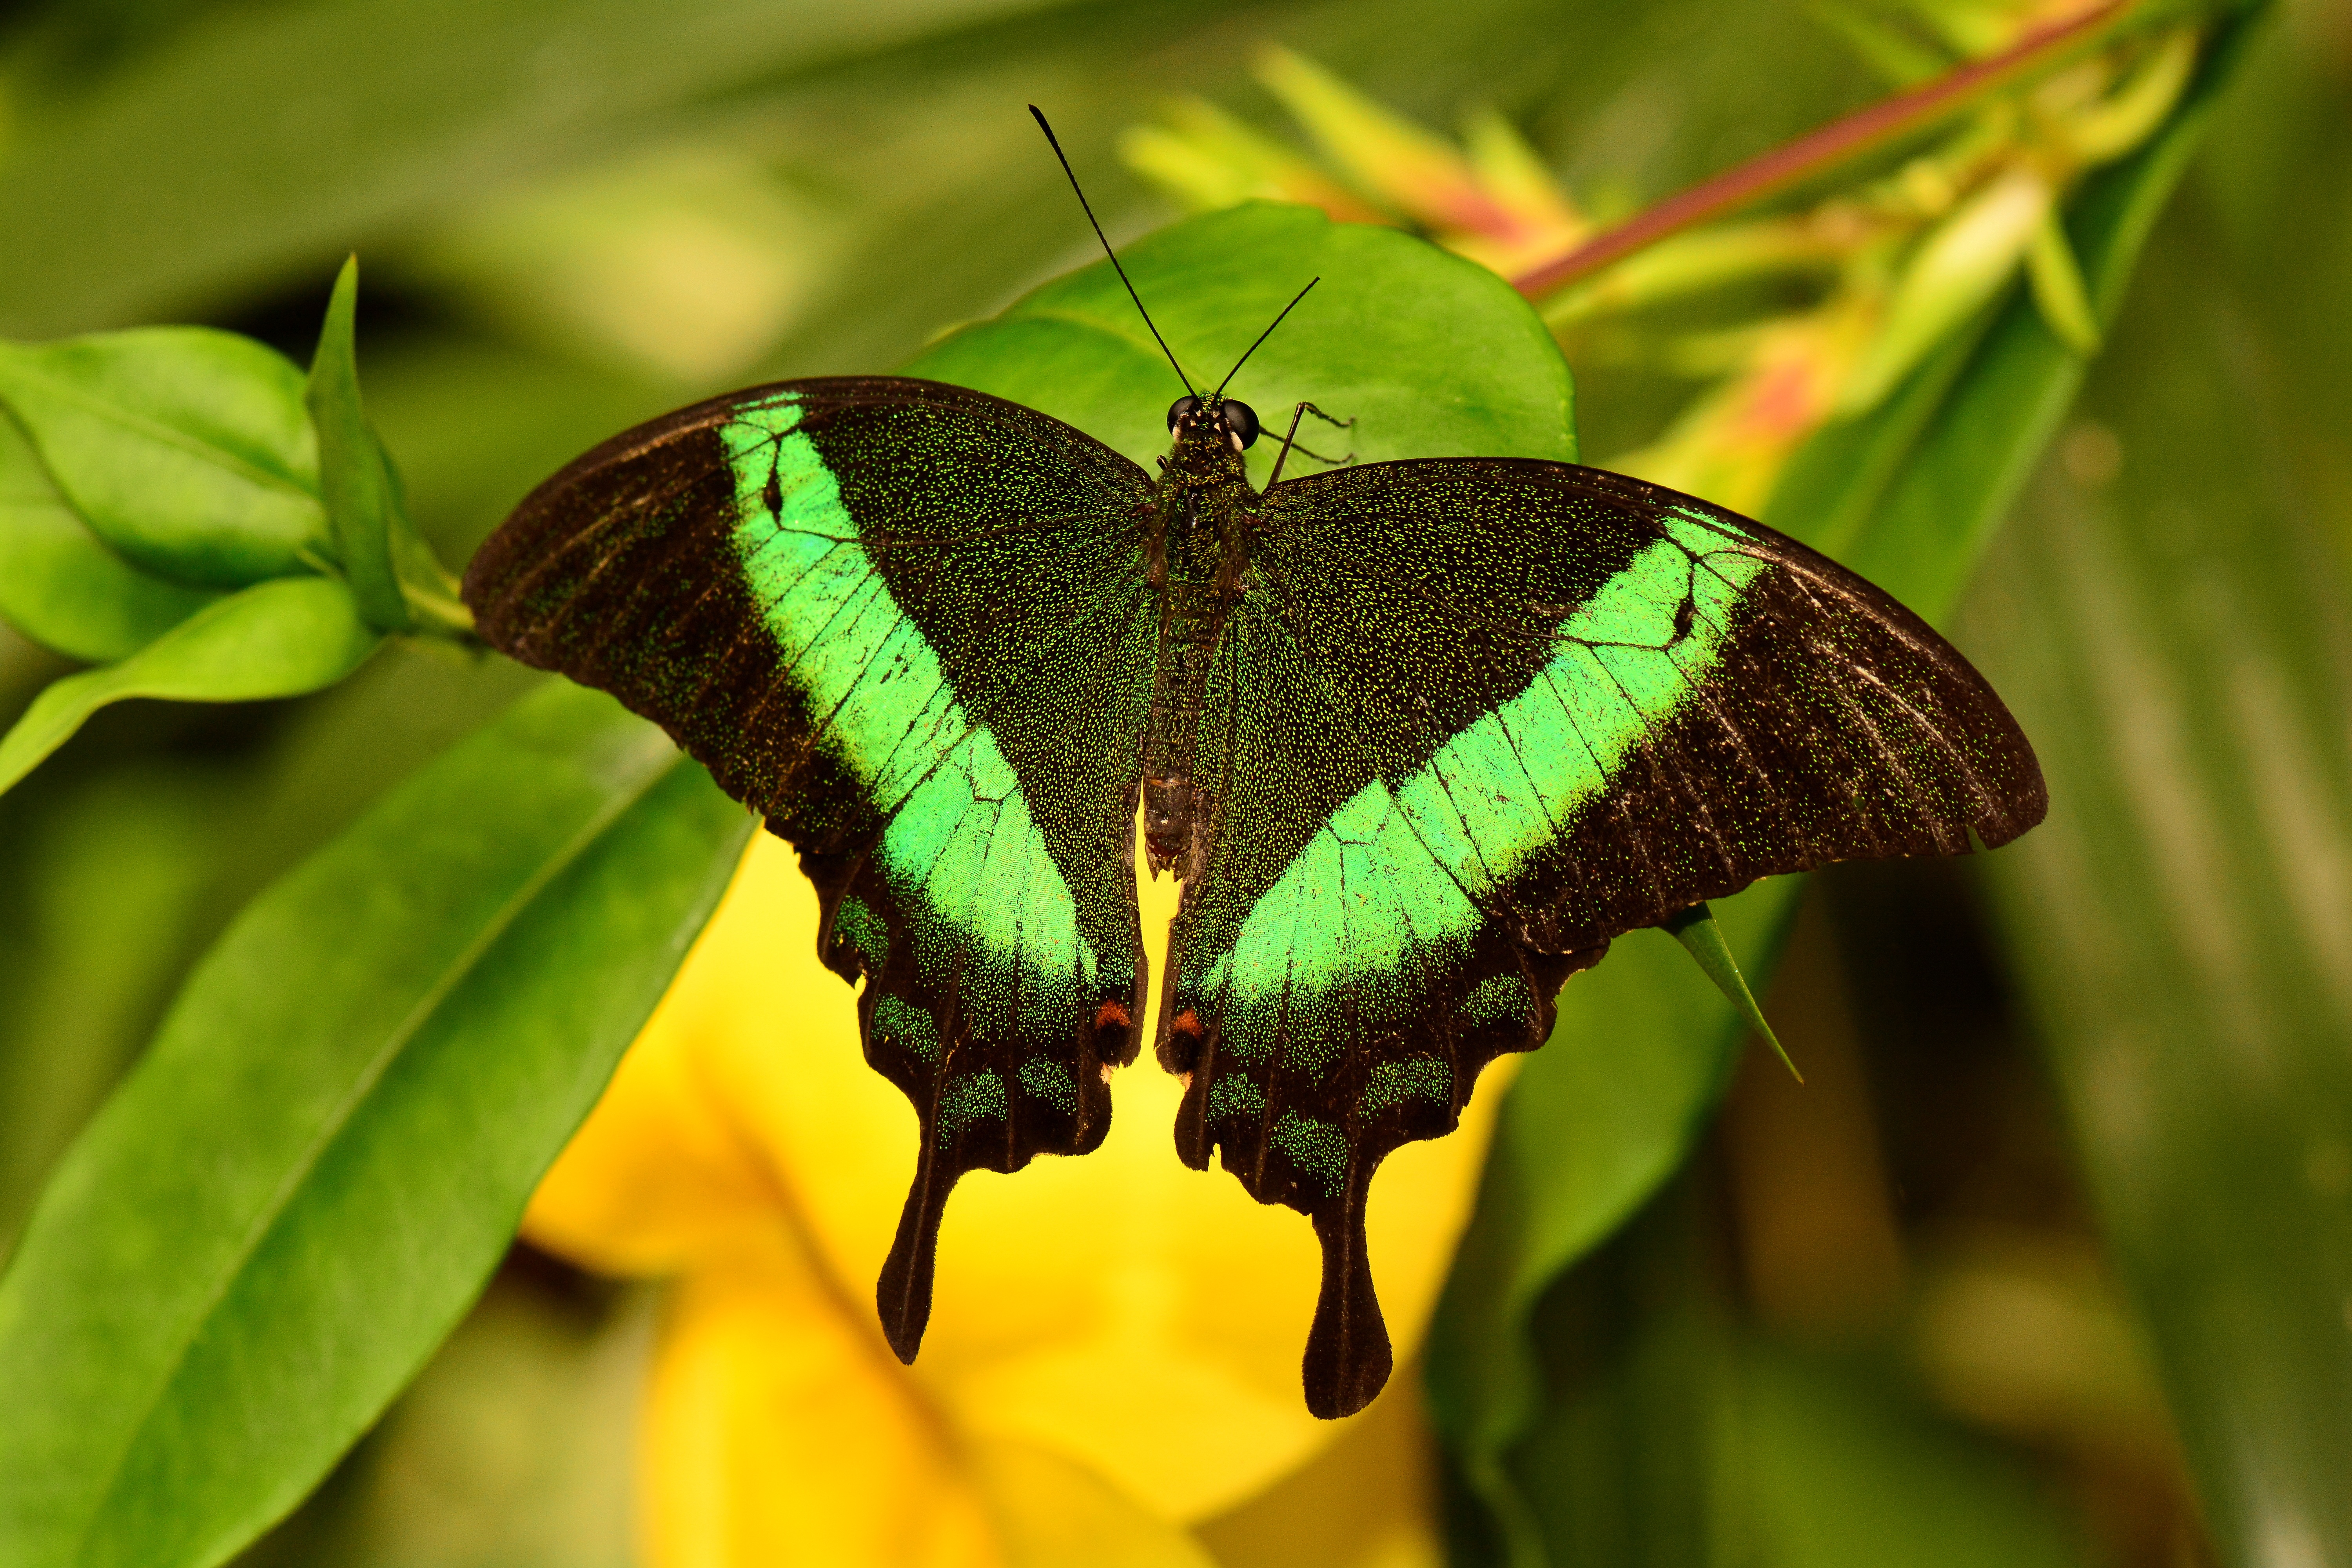
nature, wing, leaf, flower, wildlife, antenna, green, insect, botany, moth, butterfly, colorful, flora, fauna, invertebrate, peacock, close up, background, lepidoptera, entomology, wings, nectar, papilio, swallowtail, macro photography, arthropod, pollinator, emerald swallowtail, palinurus, green banded, plant stem, moths and butterflies, lycaenid, colias